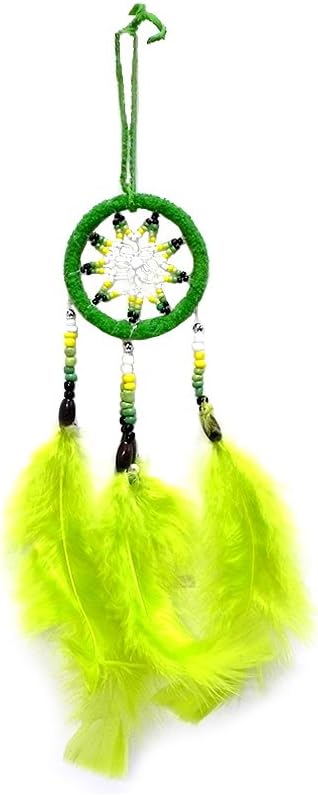
Small Dream Catcher Natural Feather Multicolored Beaded Dangle Hanging Ornament - Handmade Gifts Boho Home Room Decor Accessories (Lime Green)
Category: Amazon Home
Natives believed the night air was filled with positive and negative dreams. The legend of the dream catcher claims that bad dreams would get caught up in the web, while the positive dreams would slip through the center holes and float down the protective feathers that dangle down this handwoven beauty. You can harmonize a room and filter any negativity by hanging this small ornament by your bed, window, door, or anywhere you please. Tested for non-toxic materials. Handmade in Peru.
Features: Handmade in Peru. | Crafted by hand with natural suede, thread, seed beads, and feathers. | Creative and fluent color combinations to suit your taste. | Decorate with positive energy and place this dream catcher in your room, home, or office. | Legend of the dream catcher claims that bad dreams would get caught up in the web, while the positive dreams would slip through the holes and float down the feather dangles.